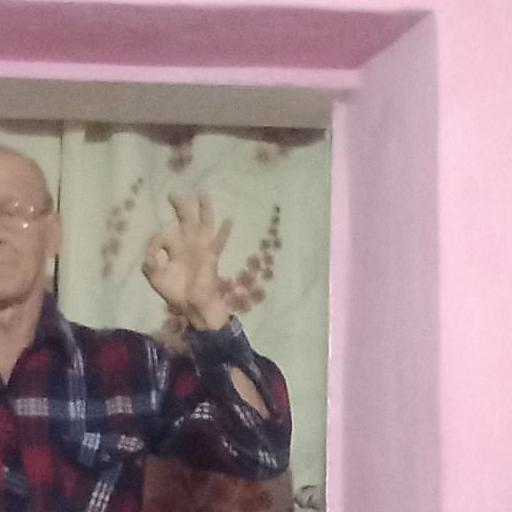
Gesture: ok